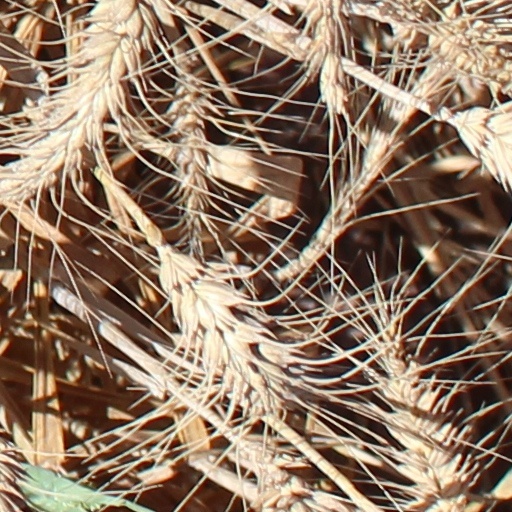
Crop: wheat